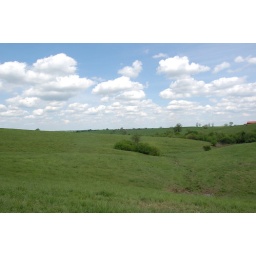
Cloud filled sky over the pasture in our neighborhood in Georgetown, KY